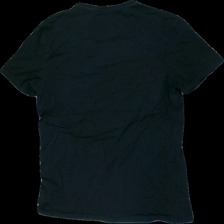
View: back
Type: T-shirt
Category: Men
Brand: Not in the list
Brand text on label: pier one
Colors: Black
Material: 100% cotton
Cut: Regular
Size: L
Season: All
Damage location: middle left
Damage 2 location: middle right
Price range: <50
Recommended usage: Export
Description: svart t-shirt, luddig, sned i söm